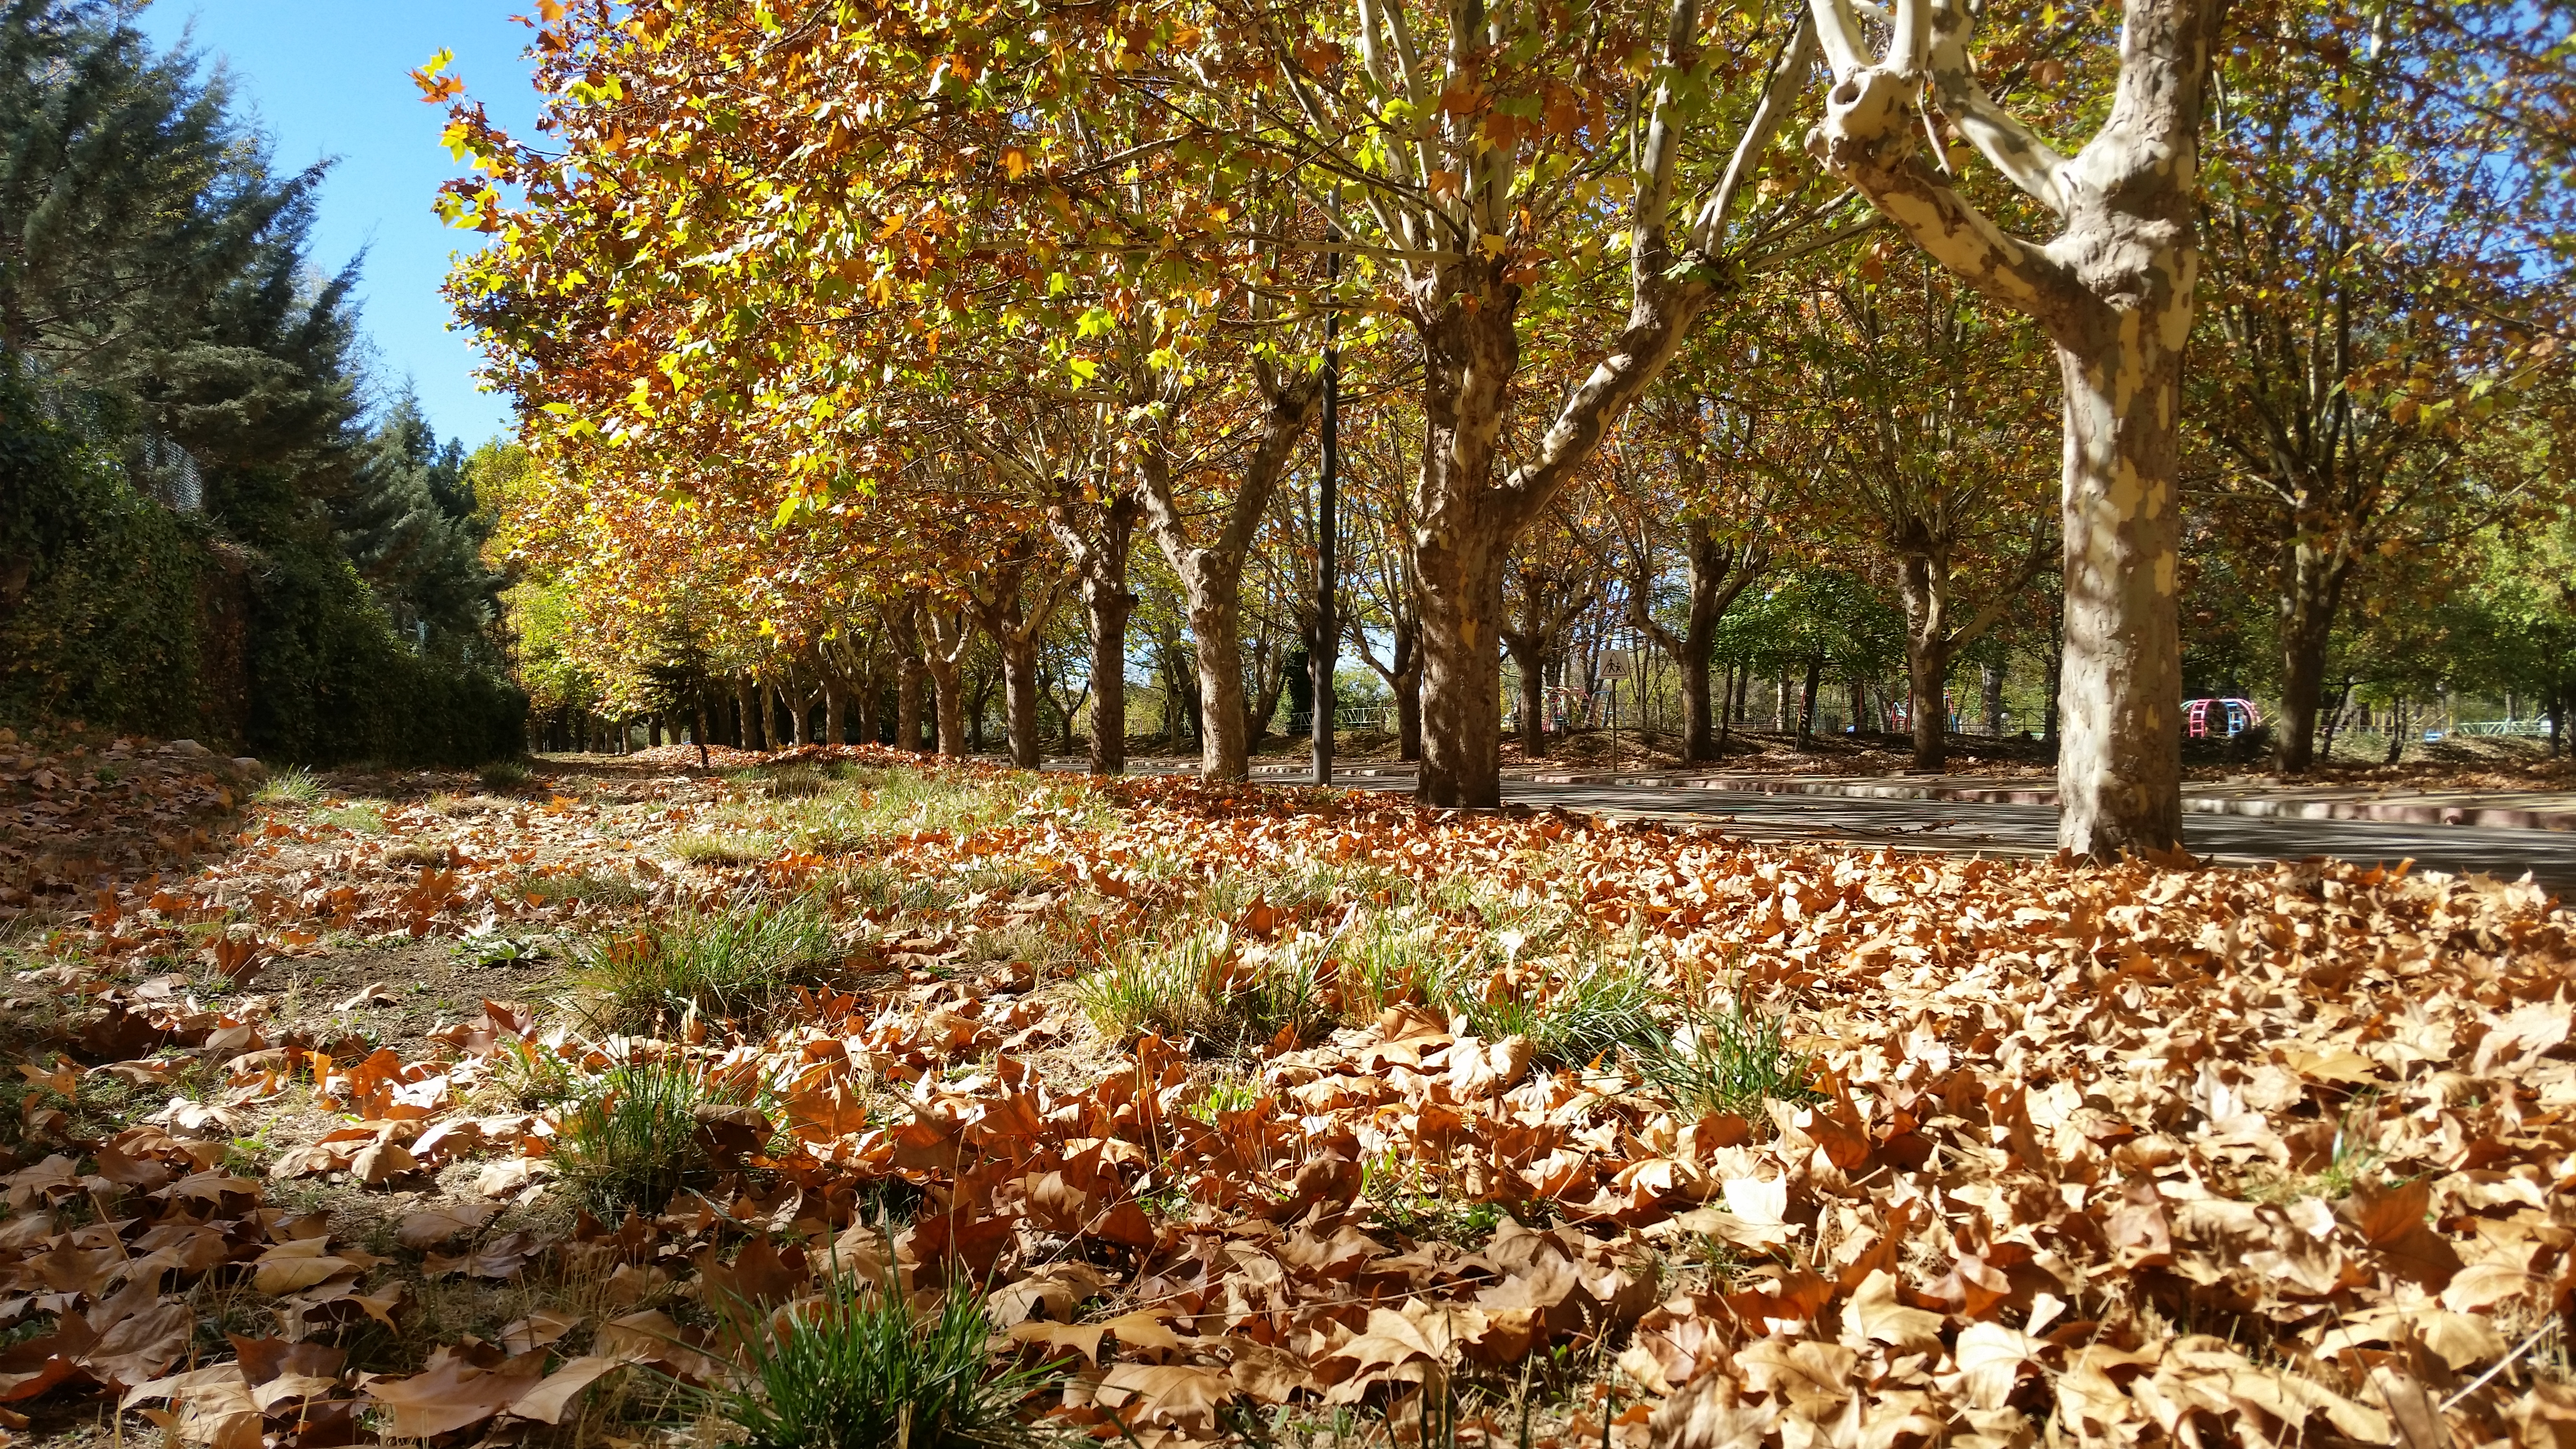
nature, leaves, trees, tree, leaf, autumn, deciduous, vegetation, woodland, branch, grove, plant, grass, biome, spring, trunk, landscape, shrub